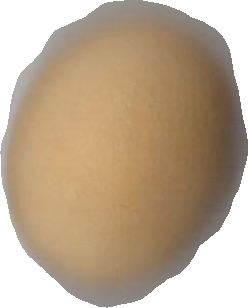
Variety: Dega